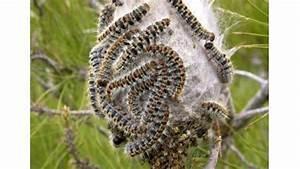
butterfly